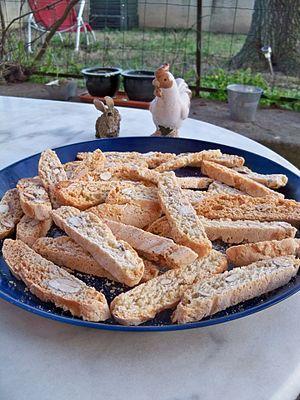
pâtisserie provençale
Le croquant est un biscuit sec, souvent aux amandes, fabriqué majoritairement dans le sud de la France.